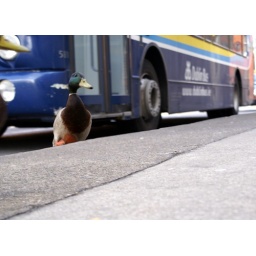
A duck narrowly misses the bus driving past, taken at Ellis Quay near the river Liffey